Monmouth Rebellion

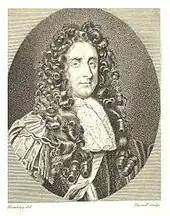
Louis de Duras, 2nd Earl of Feversham

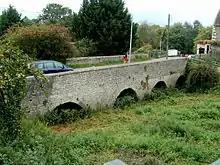
The old Keynsham bridge seen in 2011. The course of the river has been diverted

Monmouth again denounced the king in Chard and was the subject of a coronation in Taunton on 20 June 1685, against the wishes of some of his republican supporters such as Wade. The Taunton Corporation was forced to witness the event at sword point outside the White Hart Inn, to encourage the support of the country gentry. In Taunton, Monmouth was joined by many new supporters and formed a new regiment of 800 men. The king's force of Dragoons under Churchill continued to close on Monmouth, arriving in Chard on 19 June. With the assistance of the local militias they attempted to stop new recruits arriving in Taunton to join Monmouth. Feversham meanwhile moved with his forces into Bristol, on the assumption that this would be Monmouth's next target, and took overall charge of the campaign.